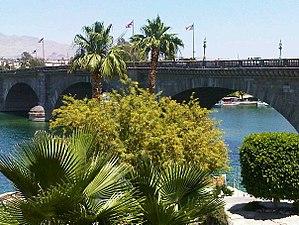
Lake Havasu City est une ville de l’État américain de l'Arizona. Elle se trouve sur la rive est du Lake Havasu, un lac de barrage sur le fleuve Colorado dont la rive opposée se trouve en Californie.